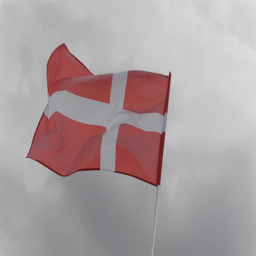
flag on the flagpole waving in the wind against a blue sky with clouds .